WAGR K class (diesel)

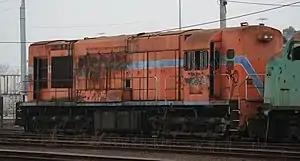
K201 at South Dynon Locomotive Depot, June 2006

The K class are a class of diesel locomotives built by English Electric, Rocklea for the Western Australian Government Railways between 1966 and 1969.